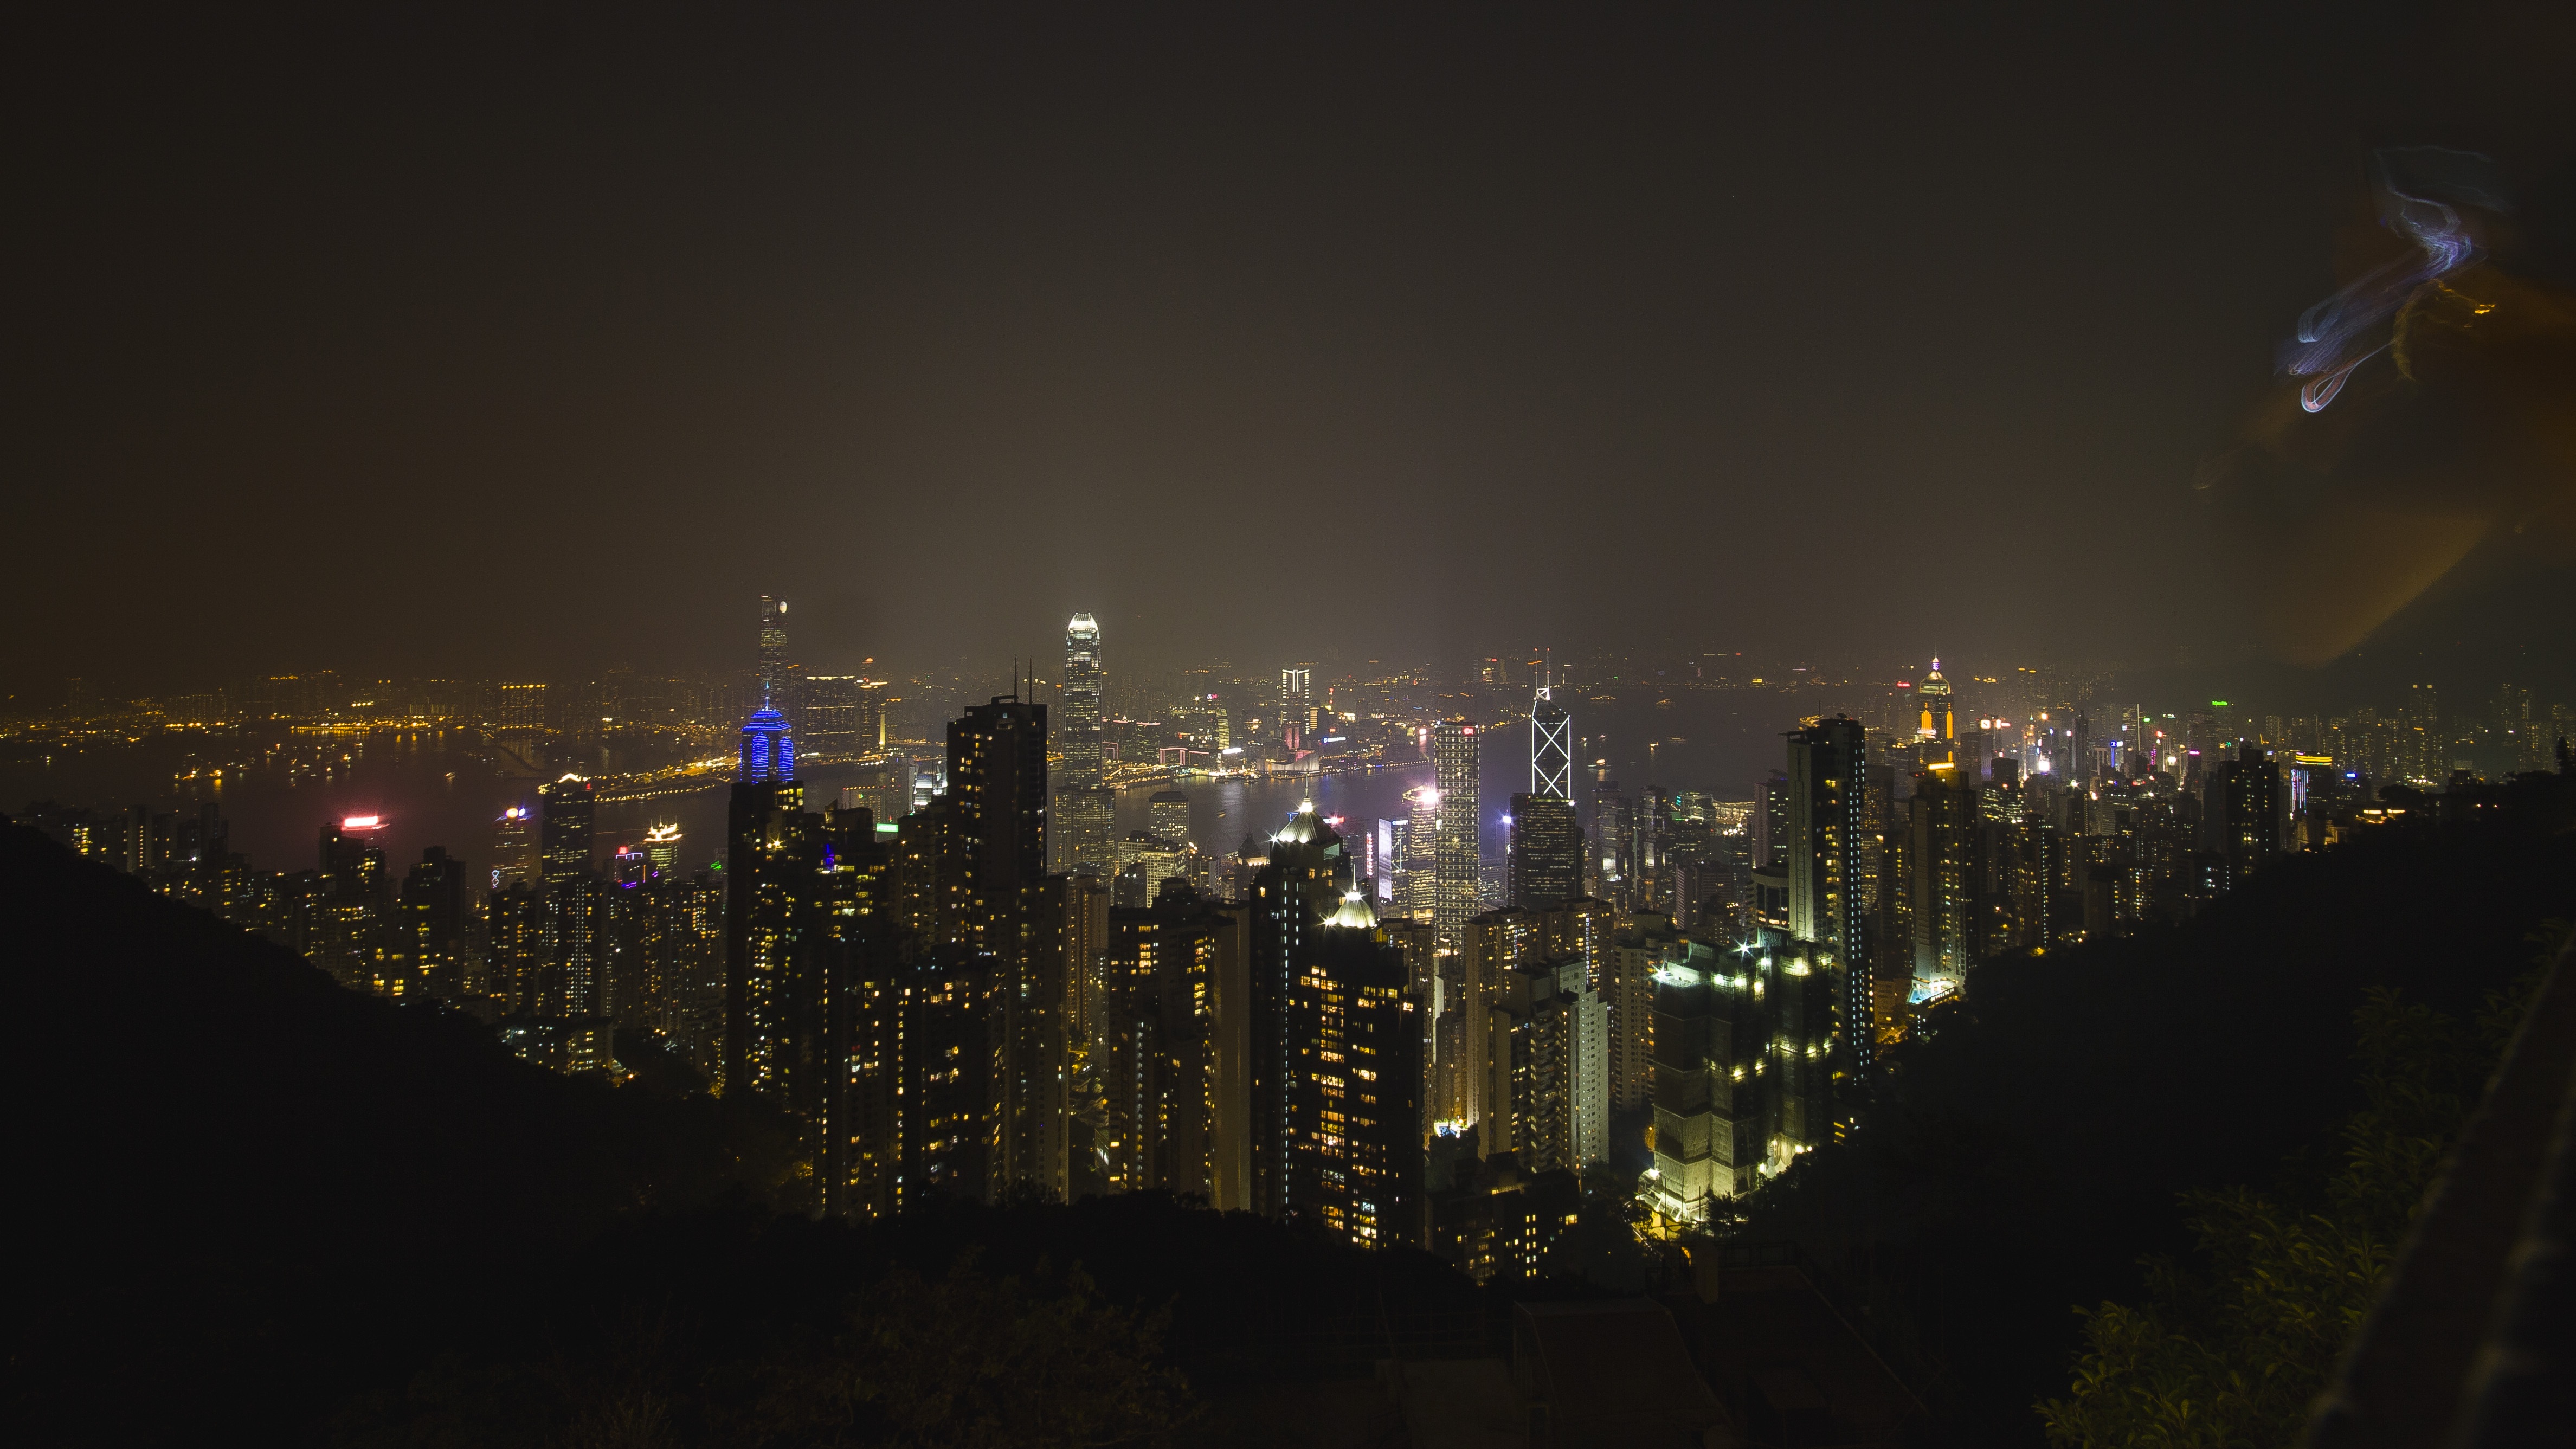
landscape, light, skyline, night, view, building, city, skyscraper, urban, cityscape, dusk, asian, evening, tower, asia, darkness, modern, hong kong, capital, lights, future, china, metropolis, human settlement, atmosphere of earth, metropolitan area